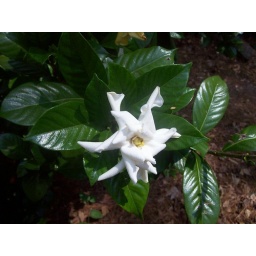
Lovely white star-shaped flower in a floral garden we visited. (View Large)